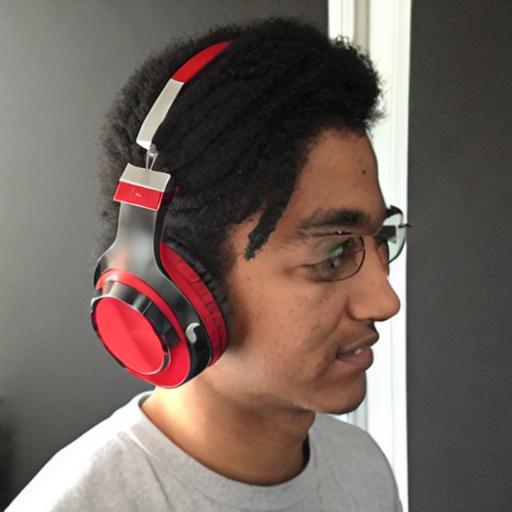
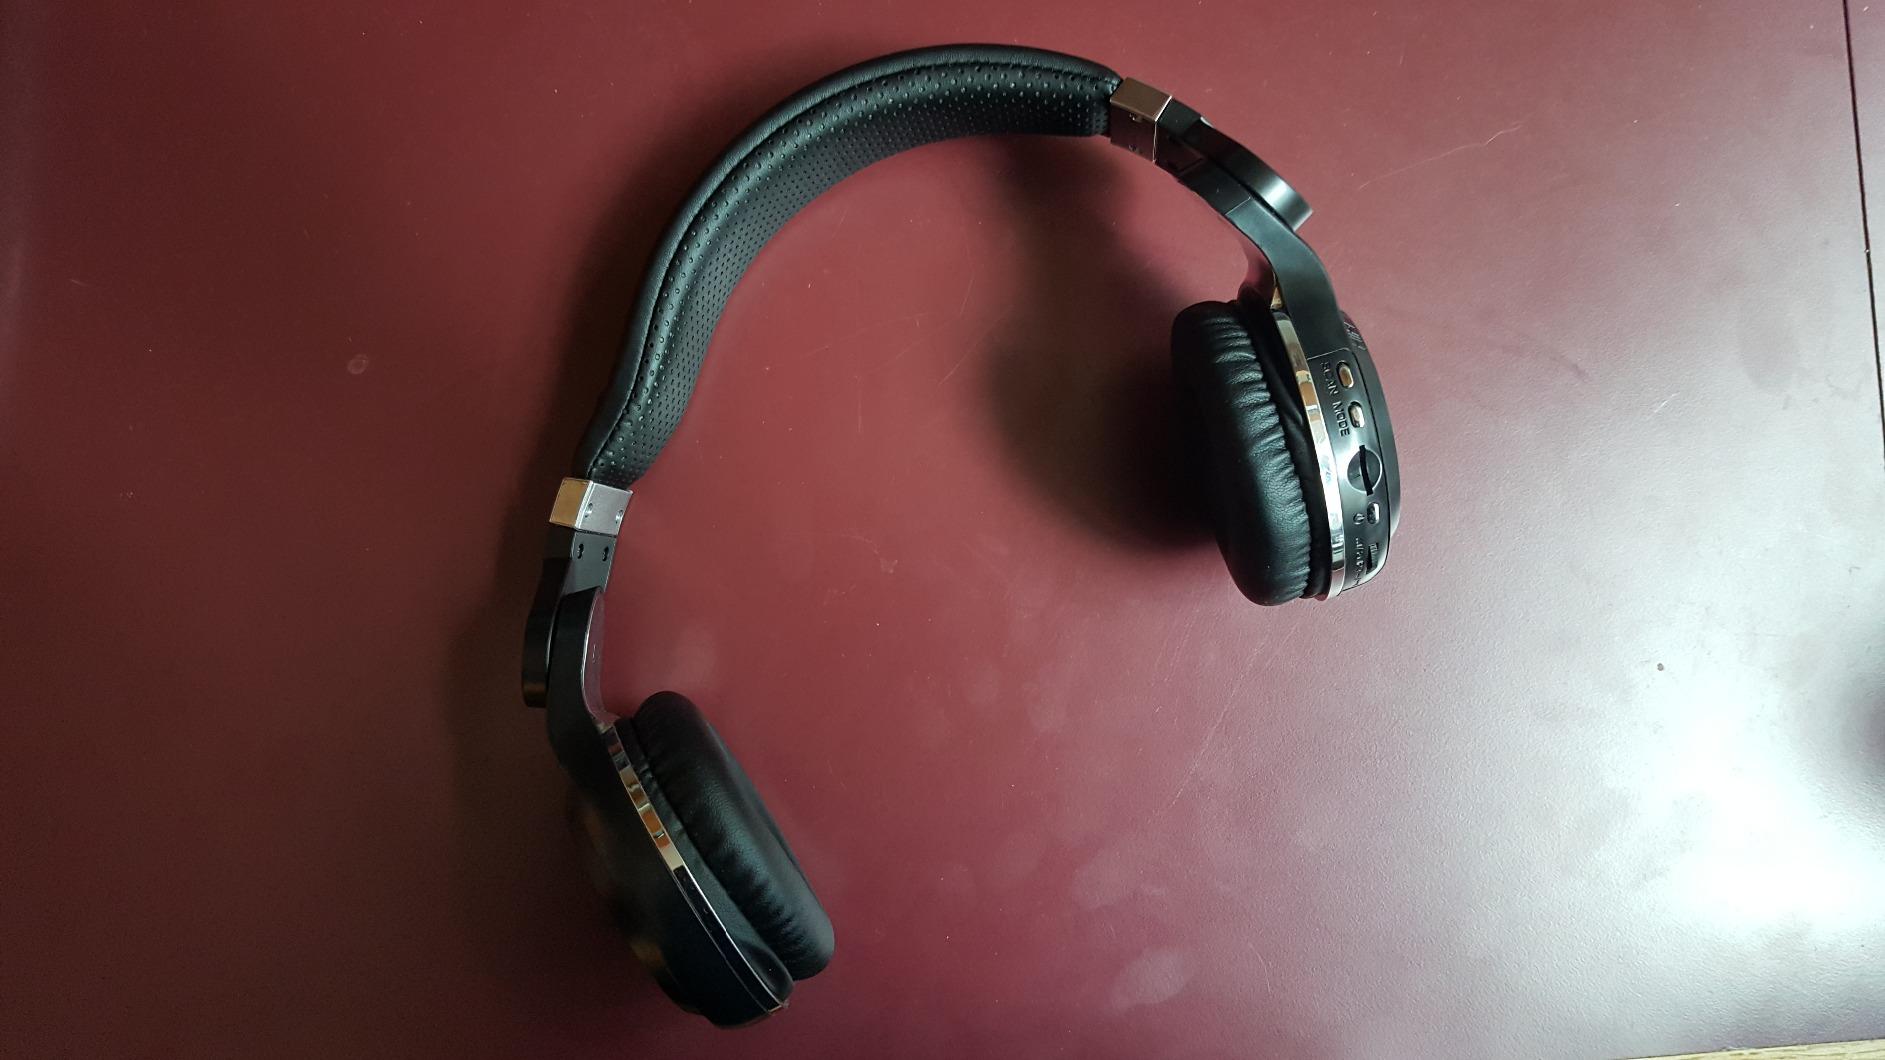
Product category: headphones
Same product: no